Operation Aquatint

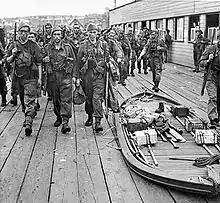
British Commandos marching past a collapsed "Goatley" boat of the type used in Operation Aquatint

The mission had previously been attempted over the night of 11/12 September 1942, but had to be cancelled after the MTB arrived off the coast of France. The raiding party had been unable to locate their target because of the dark and foggy conditions. On 12 September 1942, their MTB left Portsmouth at 20:12 and reached the coast off Barfleur at about 22:00. Moving at a reduced speed to avoid detection and avoid the offshore mine fields, they reached their intended position offshore just after midnight on 13 September 1942. Observing the coastline, in the dark they incorrectly identified a valley which they believed was St Honorine, but was actually Saint-Laurent-sur-Mer, about one mile to the right of their intended target. At around 00:20 hours the landing party headed toward the beach in a small collapsible flat bottomed boat known as a "Goatley" boat. After reaching the shore they realised they were too close to some houses to leave their boat where it was. They dragged the boat east away from the houses and above the high water mark. Captain Lord Howard guarded the boat while the rest of the SSRF checked the area to ensure it was safe and they had not been observed landing.